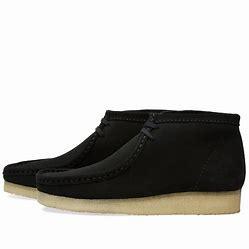
Brand: Clarks
Model: S Wallabee